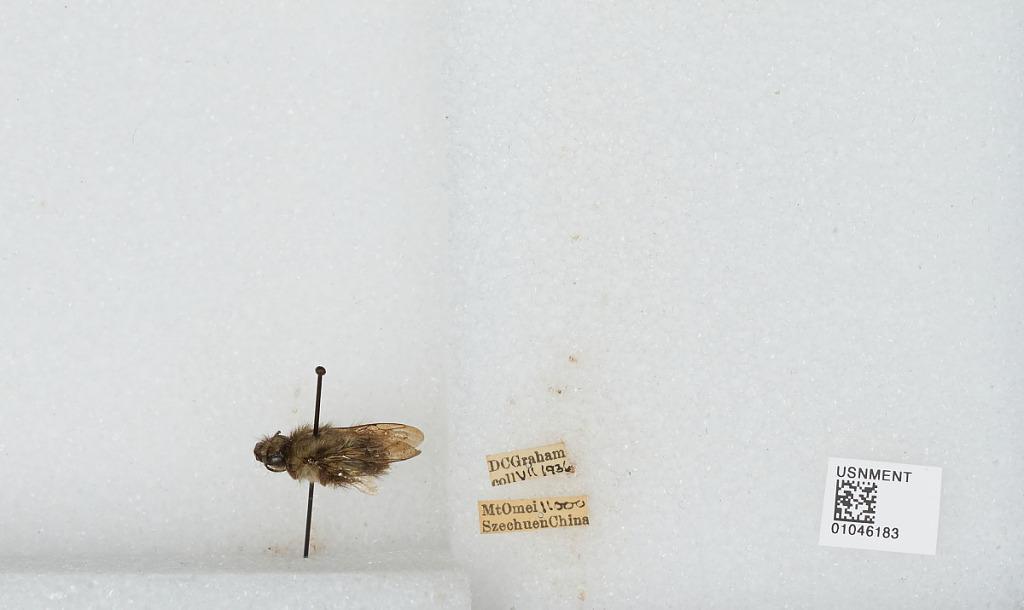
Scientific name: Bombus sp.
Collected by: D. Graham
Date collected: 1936-7-
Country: China
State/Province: Sichuan
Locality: Mt Emei